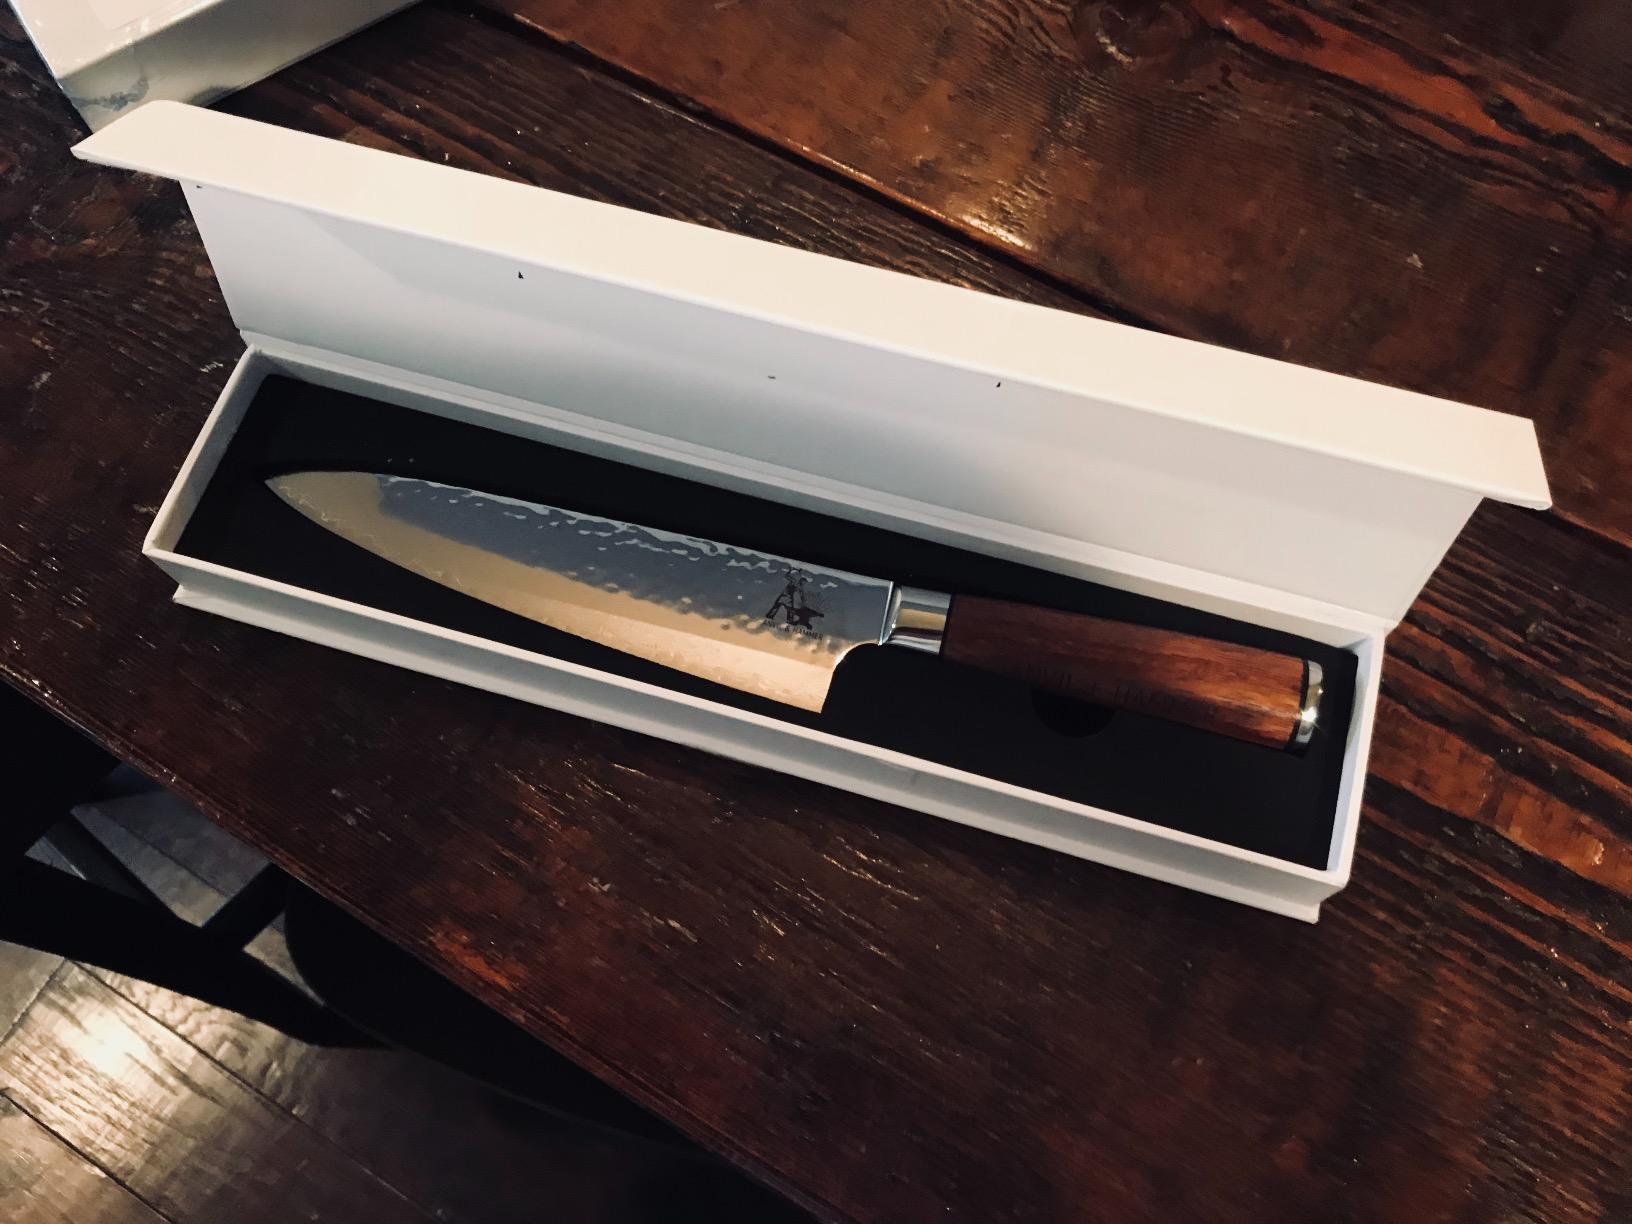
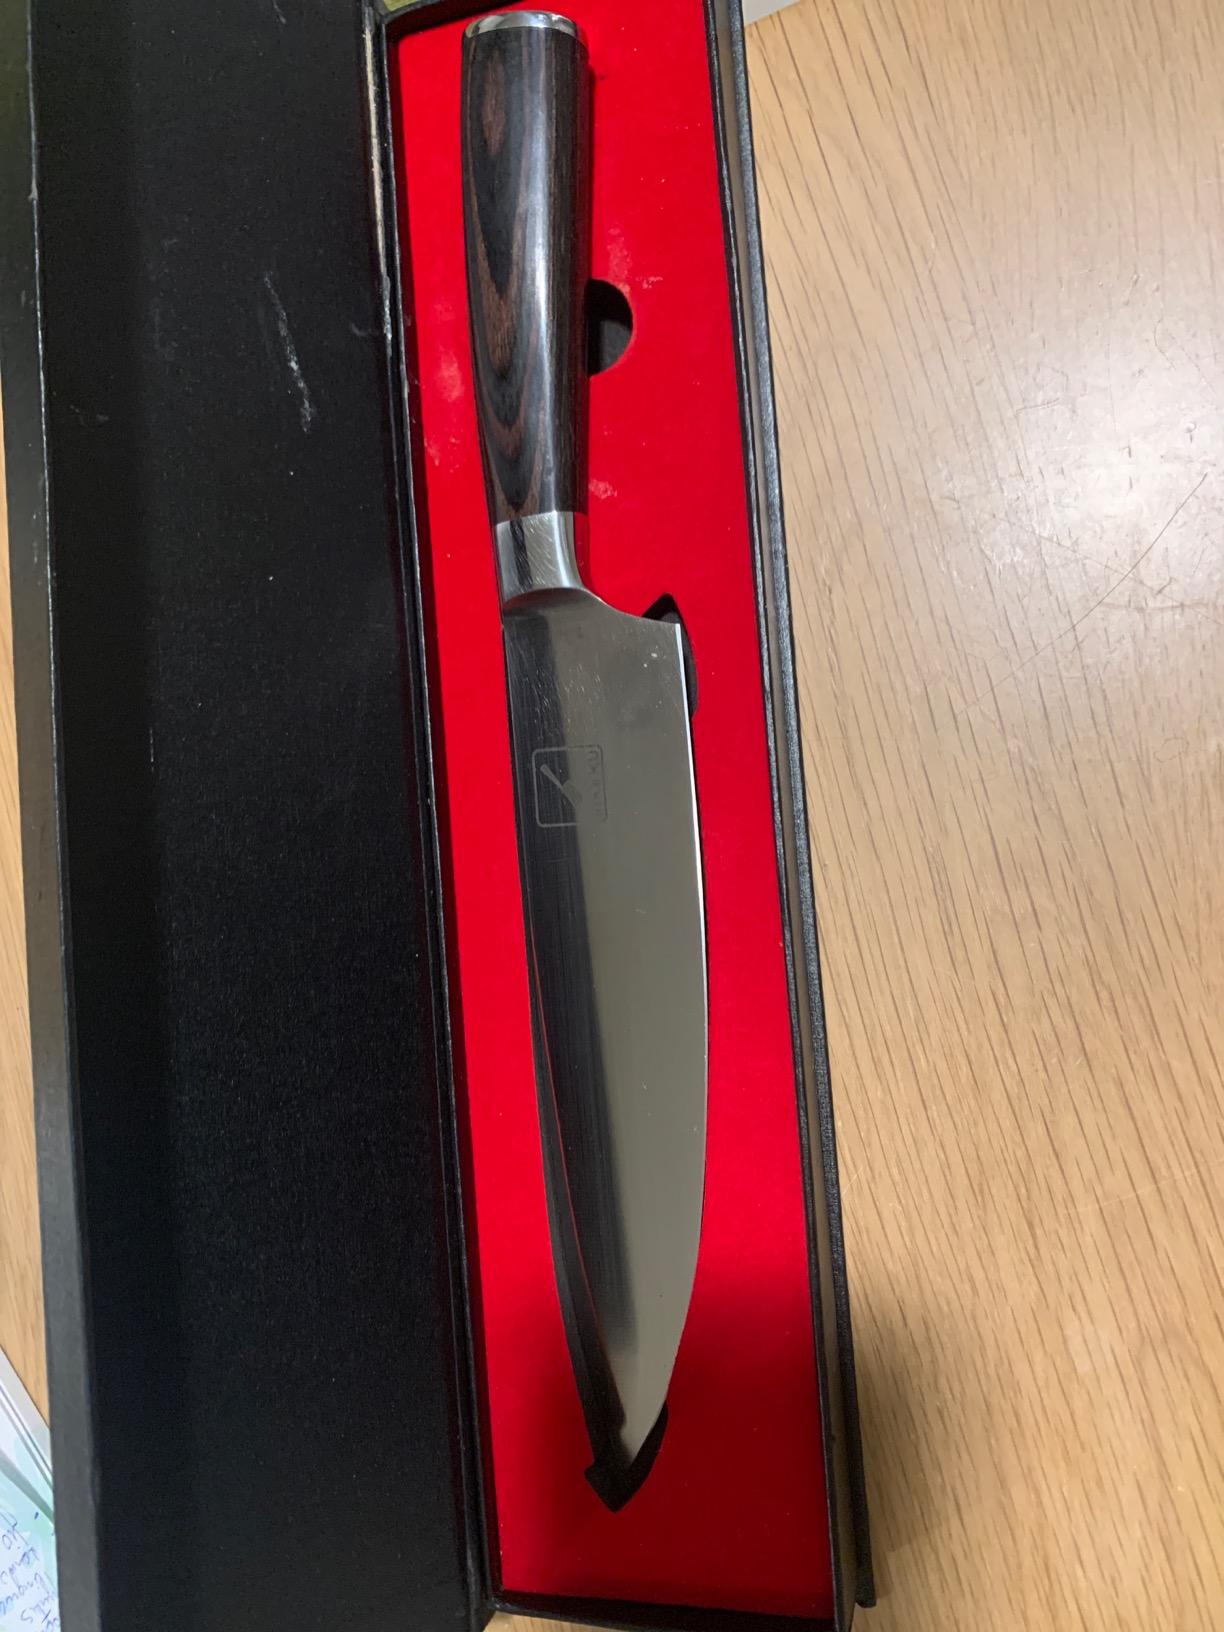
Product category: items_knife
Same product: no